Gordion Furniture and Wooden Artifacts

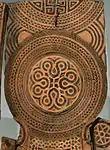
Central rosette, serving stand A.

This impression was confirmed by an analysis of the prominent designs at the center of the screen faces, which have now been identified as religious symbols. The rosette represented the Phrygian goddess Matar and the curved legs her two attendant lions, in an abstract version of the figures in the niche of Arslan Kaya, the monumental rock-cut shrine of the Phrygian highlands. The Tumulus MM screens thus took the form of portable shrines of the goddess Matar.